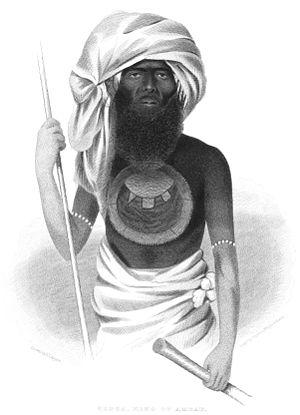
Ratu Tanoa Visawaqa, littéralement « le chef Tanoa qui incendia la pirogue », surnommé ainsi en souvenir de l'un de ses hauts faits guerriers, succéda en 1829 à son frère Naulivou au titre de grand chef de l'île Bau située dans l'océan Pacifique sud